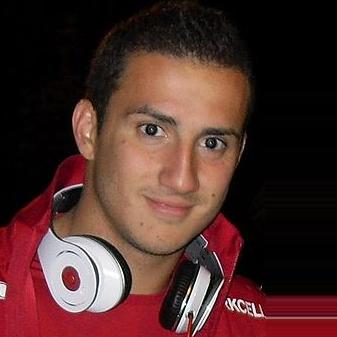
Age: 22